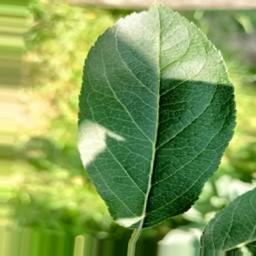
Label: Healthy